Ancient Egyptian pottery

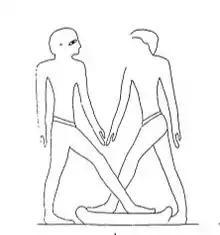
Working up the clay, in an image in a tomb in Beni Hasan from the Middle Kingdom (Tomb of Baket III.)

The selection of material was based on local conditions and the function of the object being manufactured. Nile clay was principally used for household crockery and containers, as well as ceramics for ritual use. Marl clay was principally used for storage and prestige objects like figural vessels.